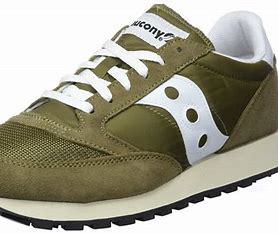
Brand: Saucony
Model: 100